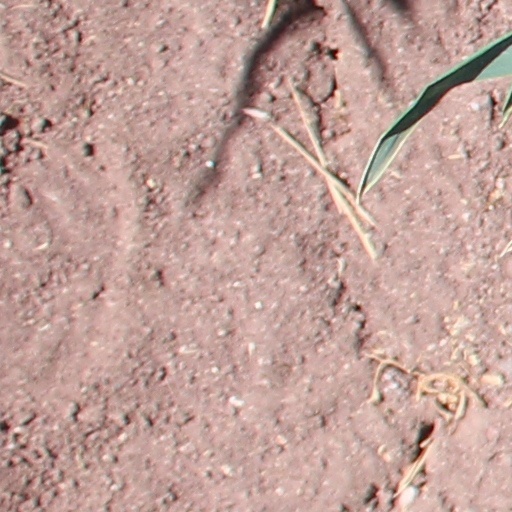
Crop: wheat